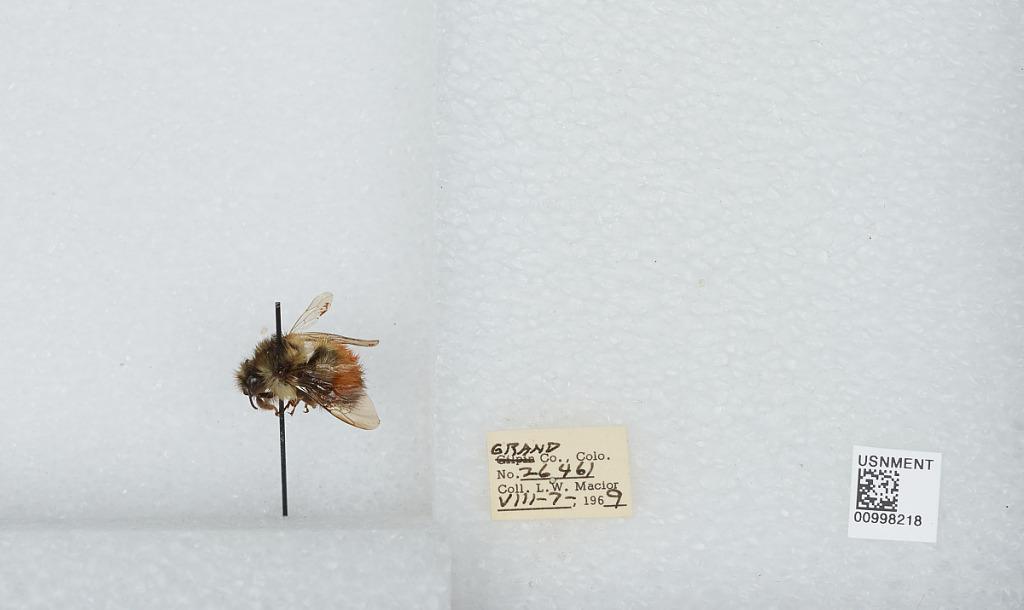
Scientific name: Bombus (Pyrobombus) melanopygus Nylander
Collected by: L. Macior
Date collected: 1969-8-7
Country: United States
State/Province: Colorado
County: Grand
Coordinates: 40.073, -106.103